John J. Blaine

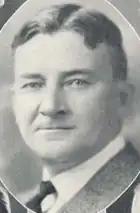
Blaine as governor.

Blaine served as vice-president of a telephone company, and as mayor of Boscobel, Wisconsin, for three one-year terms: 1901–1902, 1903–1904, and 1906–1907. He was on the Grant County Board of Supervisors, and was a member of Wisconsin State Senate (16th District) from 1909 to 1912. He served as delegate to Republican National Convention from Wisconsin, 1912 (alternate), 1916, 1920, 1924, 1928, 1932. He was Wisconsin State Attorney General, from 1919 to 1921. He served as the 24th Governor of Wisconsin from January 3, 1921, to January 3, 1927.